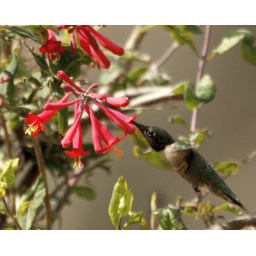
This male Ruby-throated Hummingbird is feeding on Coral Honeysuckle, a native plant in Georgia.